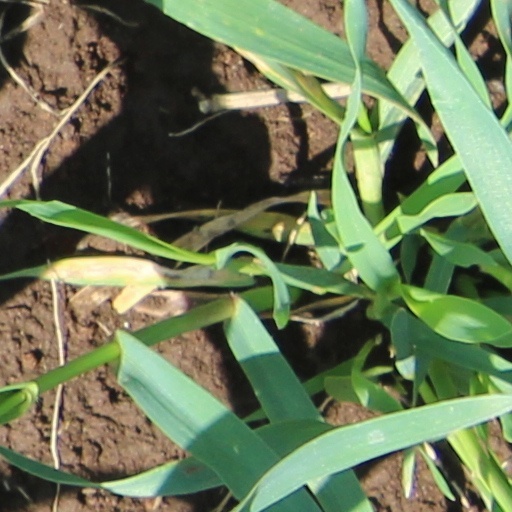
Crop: wheat